Darrington, Washington

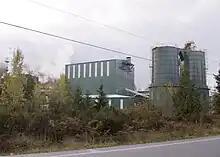
The Hampton lumber mill, Darrington's largest employer

Darrington's residents resisted the county government's dry plan to prohibit the sale of alcohol and close the town's saloons. They circulated a petition to incorporate Darrington as a fourth-class city in order to continue alcohol sales, but the attempt was thwarted after protests by U.S. Lumber and several civic leaders. On July 5, 1910, the town voted 46–35 in favor of remaining a "wet" settlement, but the countywide plebiscite the same day passed in favor of prohibition.